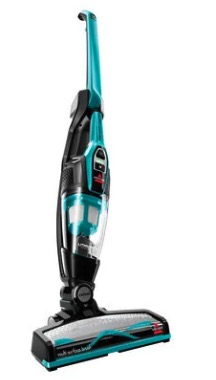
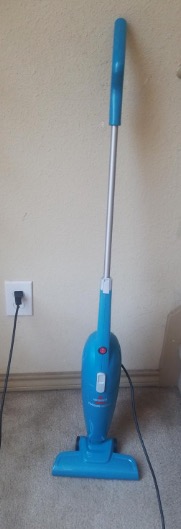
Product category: items_vacuum
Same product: no